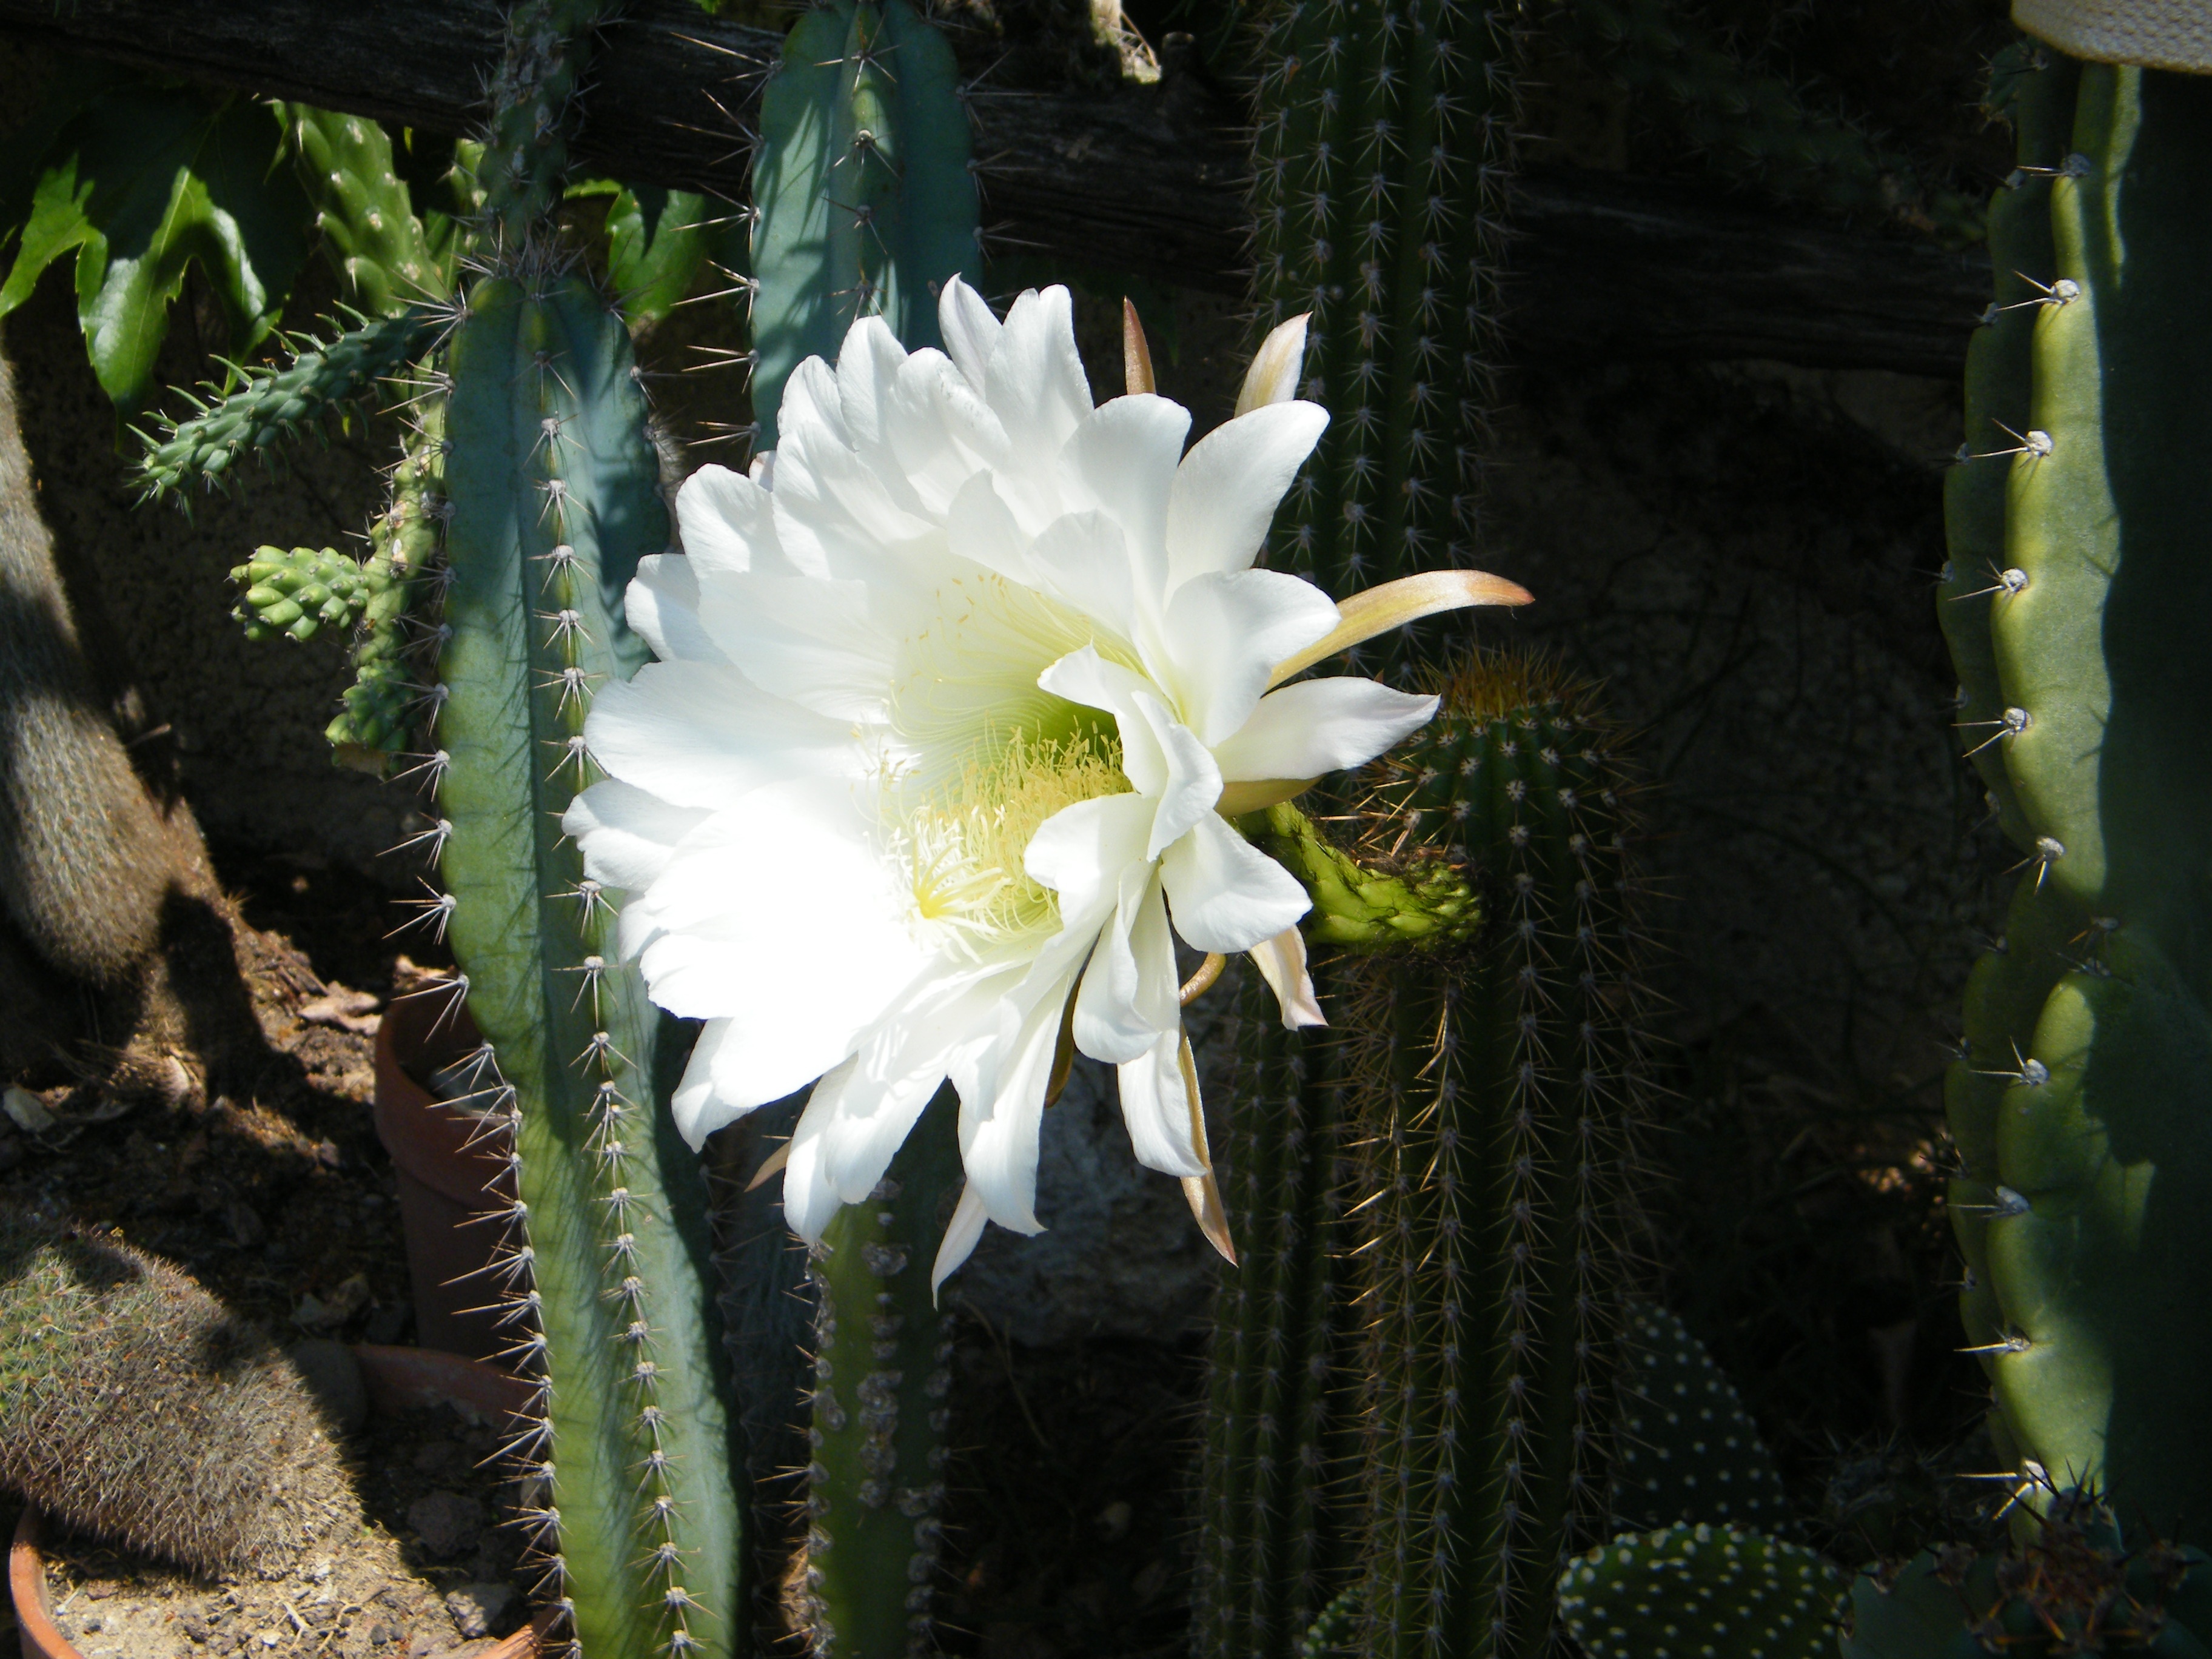
nature, cactus, plant, white, flower, spring, macro, botany, garden, flora, caryophyllales, flowering plant, plant stem, land plant, hedgehog cactus, san pedro cactus, moonlight cactus, large flowered cactus